Bello, Antioquia

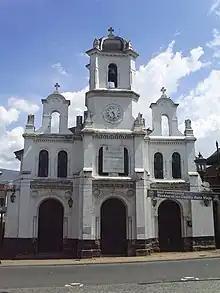
Chapel of Nuestra Señora del Rosario in Hatoviejo, better known as the Hatoviejo Chapel.

In this context the colonizers exercised their chivalry, understood as "that noble philosophy that reacted against innovations." Thus they endowed their farms with chapels to signify prestige and noble origin and so it can be inferred that in Bello the colony was not given a foundation that "involve a regular pattern of squares and streets. Hatoviejo was not a village as it was in the beginning the town of Candelaria." The chapels that were constructed were Our Lady of Chiquinquirá (in 1653) Our Lady of the Rosary (1720), Our Lady of Sopetrán (in Madera, 1775) and Our Lady of Guadalupe (in Fontidueño, 1761). Later these temples were moved or demolished, as happened with the Hatoviejo Parish Church of Our Lady of the Rosary, demolished in 1788 in order to build the Chapel of Hatoviejo in 1792, which still stands. At the end of the eighteenth century, in 1788, Hatoviejo was elevated to the status of party, assigned to the jurisdiction of the town of Nuestra Señora de la Candelaria in Medellin.